Cuprospinel

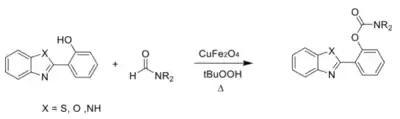
Coupling reaction of ortho-arylated phenols and dialkylformamides. Adapted from .

Notably, synergistic effect was demonstrated for the case of CuFeO in Sonogashira reaction. Both Fe and Cu center contribute to catalytic activity of the transformation between aryl halide and substituted alkynes. The product was obtained with 70% yield in the presence of Nano CuFeO, while only 25% yield and <1% yield observed when using CuO and FeO respectively.